William Clevland (1664–1734)

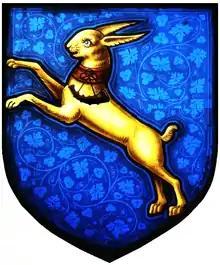
Arms of Clevland of Tapeley: "Azure, a hare salient or collared gules pendent therefrom a bugle horn stringed sable". Detail from memorial stained glass window to Archibald Clevland (1833–1854), Westleigh Church. Motto: "Fortuna Audaces Juvat" ("Fortune helps the Bold")

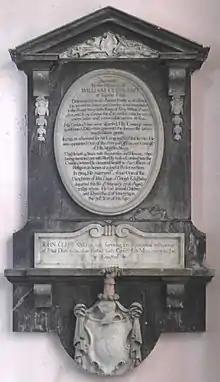
Mural monument to William Clevland (1664–1734) of Tapeley in the parish of Westleigh, North Devon. Westleigh Church, east end of north aisle

Captain William Clevland (1664–1734), ("alias" Cleuland) of Tapeley in the parish of Westleigh, North Devon, was a Scottish-born Royal Navy commander who served as Controller of Storekeepers' Accounts (23 April 1718 – 24 May 1732). In 1704, he purchased the estate of Tapeley which today is still owned and occupied by his descendants (via two female lines) the Christie family, also of Glyndebourne House, East Sussex.